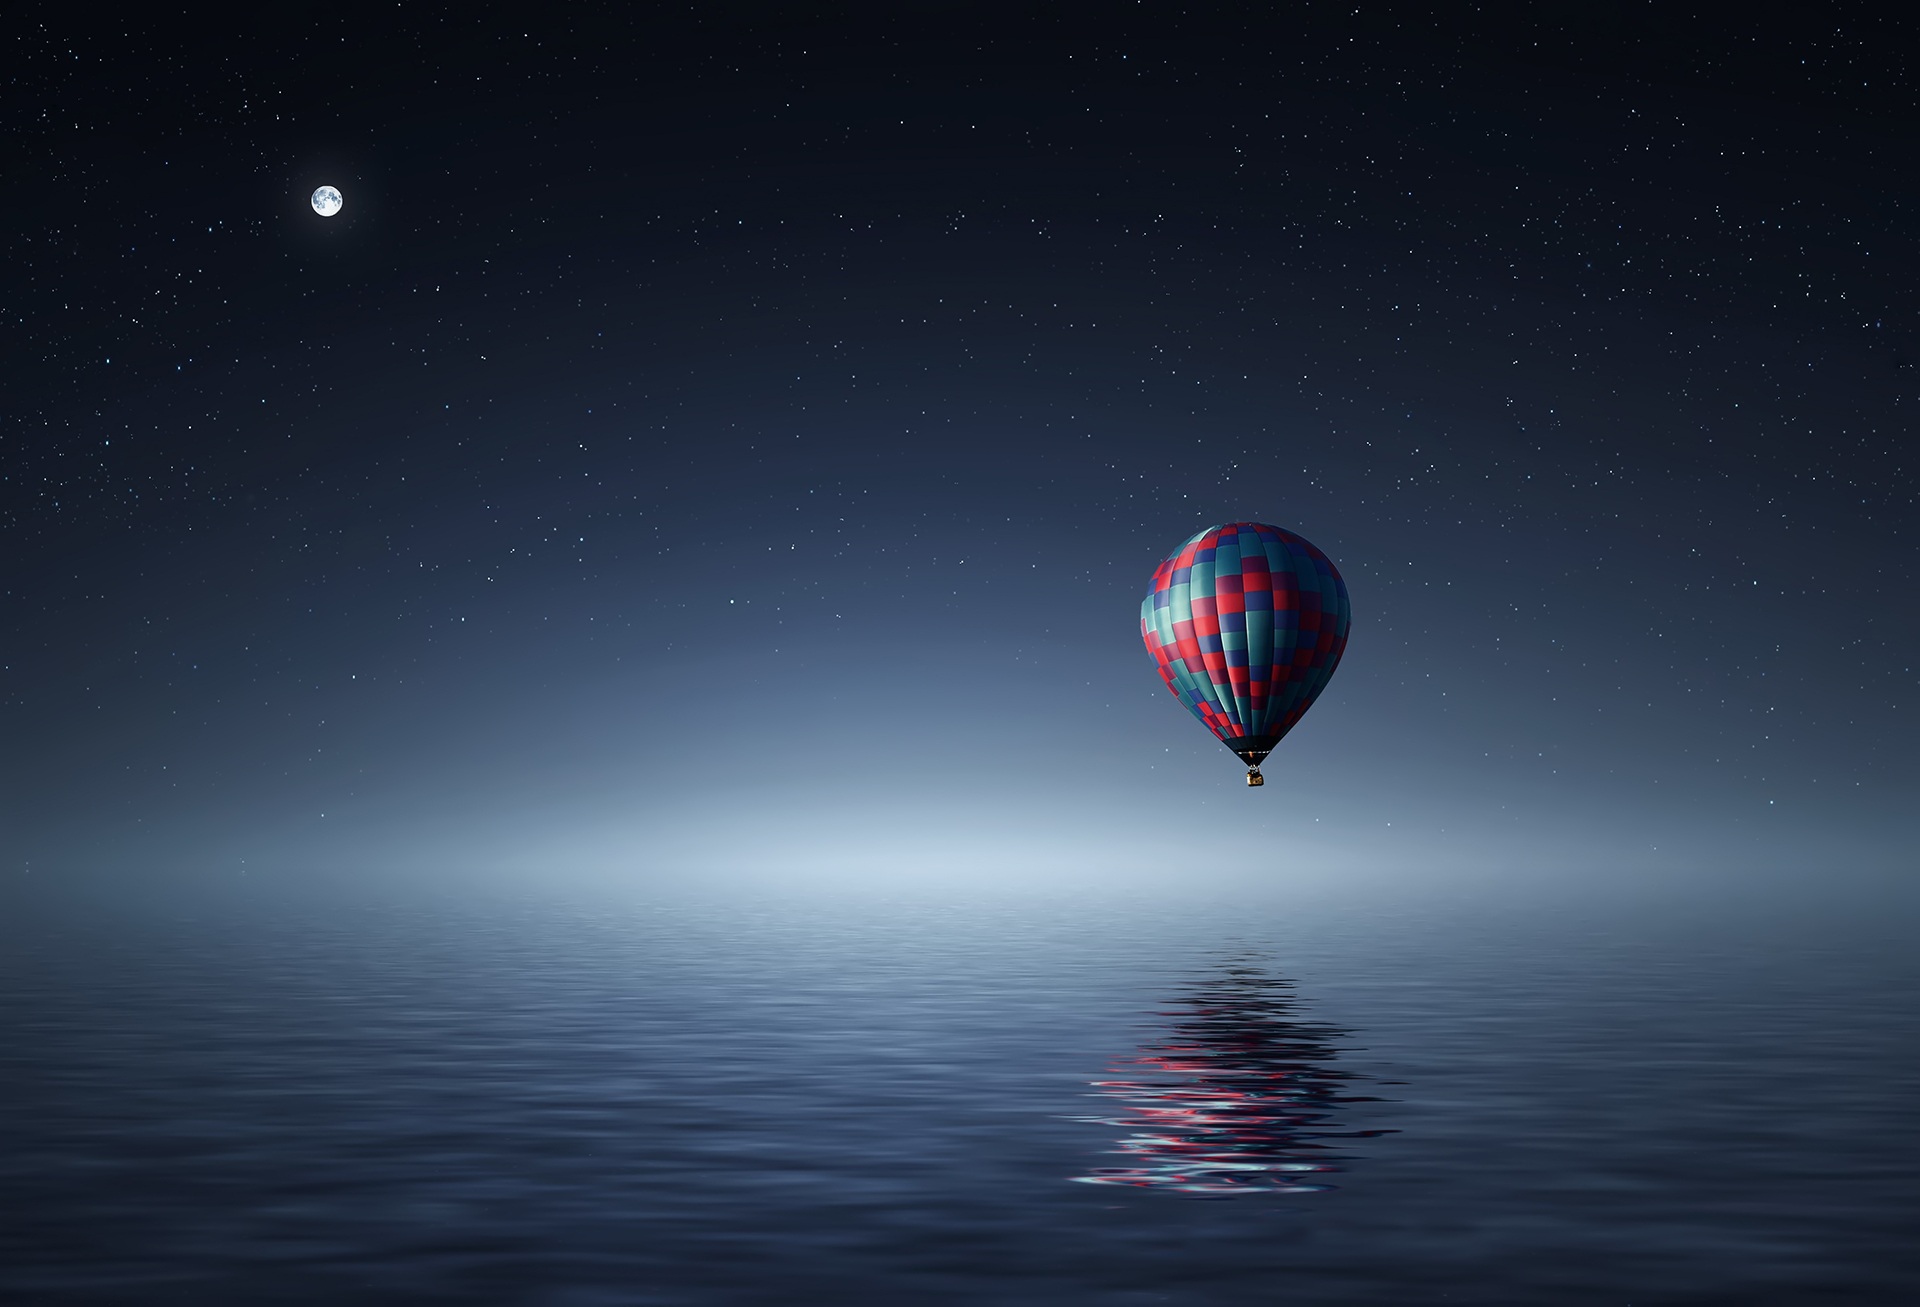
atmosphere, sky, hot air ballooning, hot air balloon, water, vehicle, horizon, calm, space, balloon, world, night, earth, midnight, astronomical object, darkness